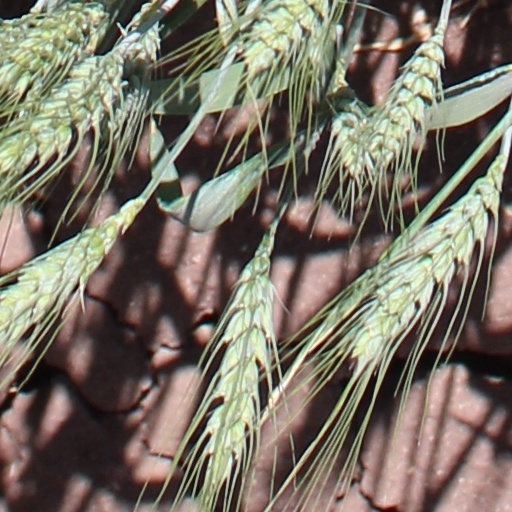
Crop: wheat